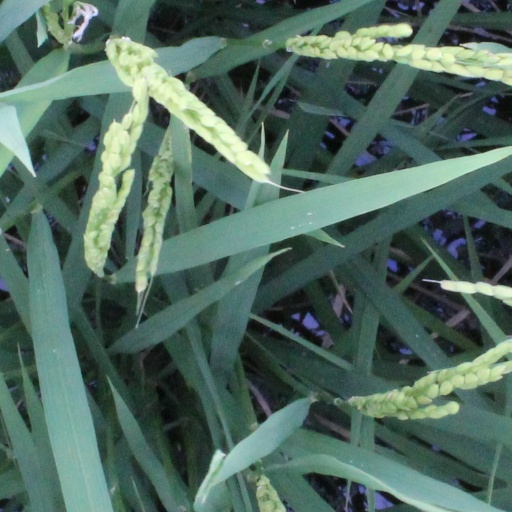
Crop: rice